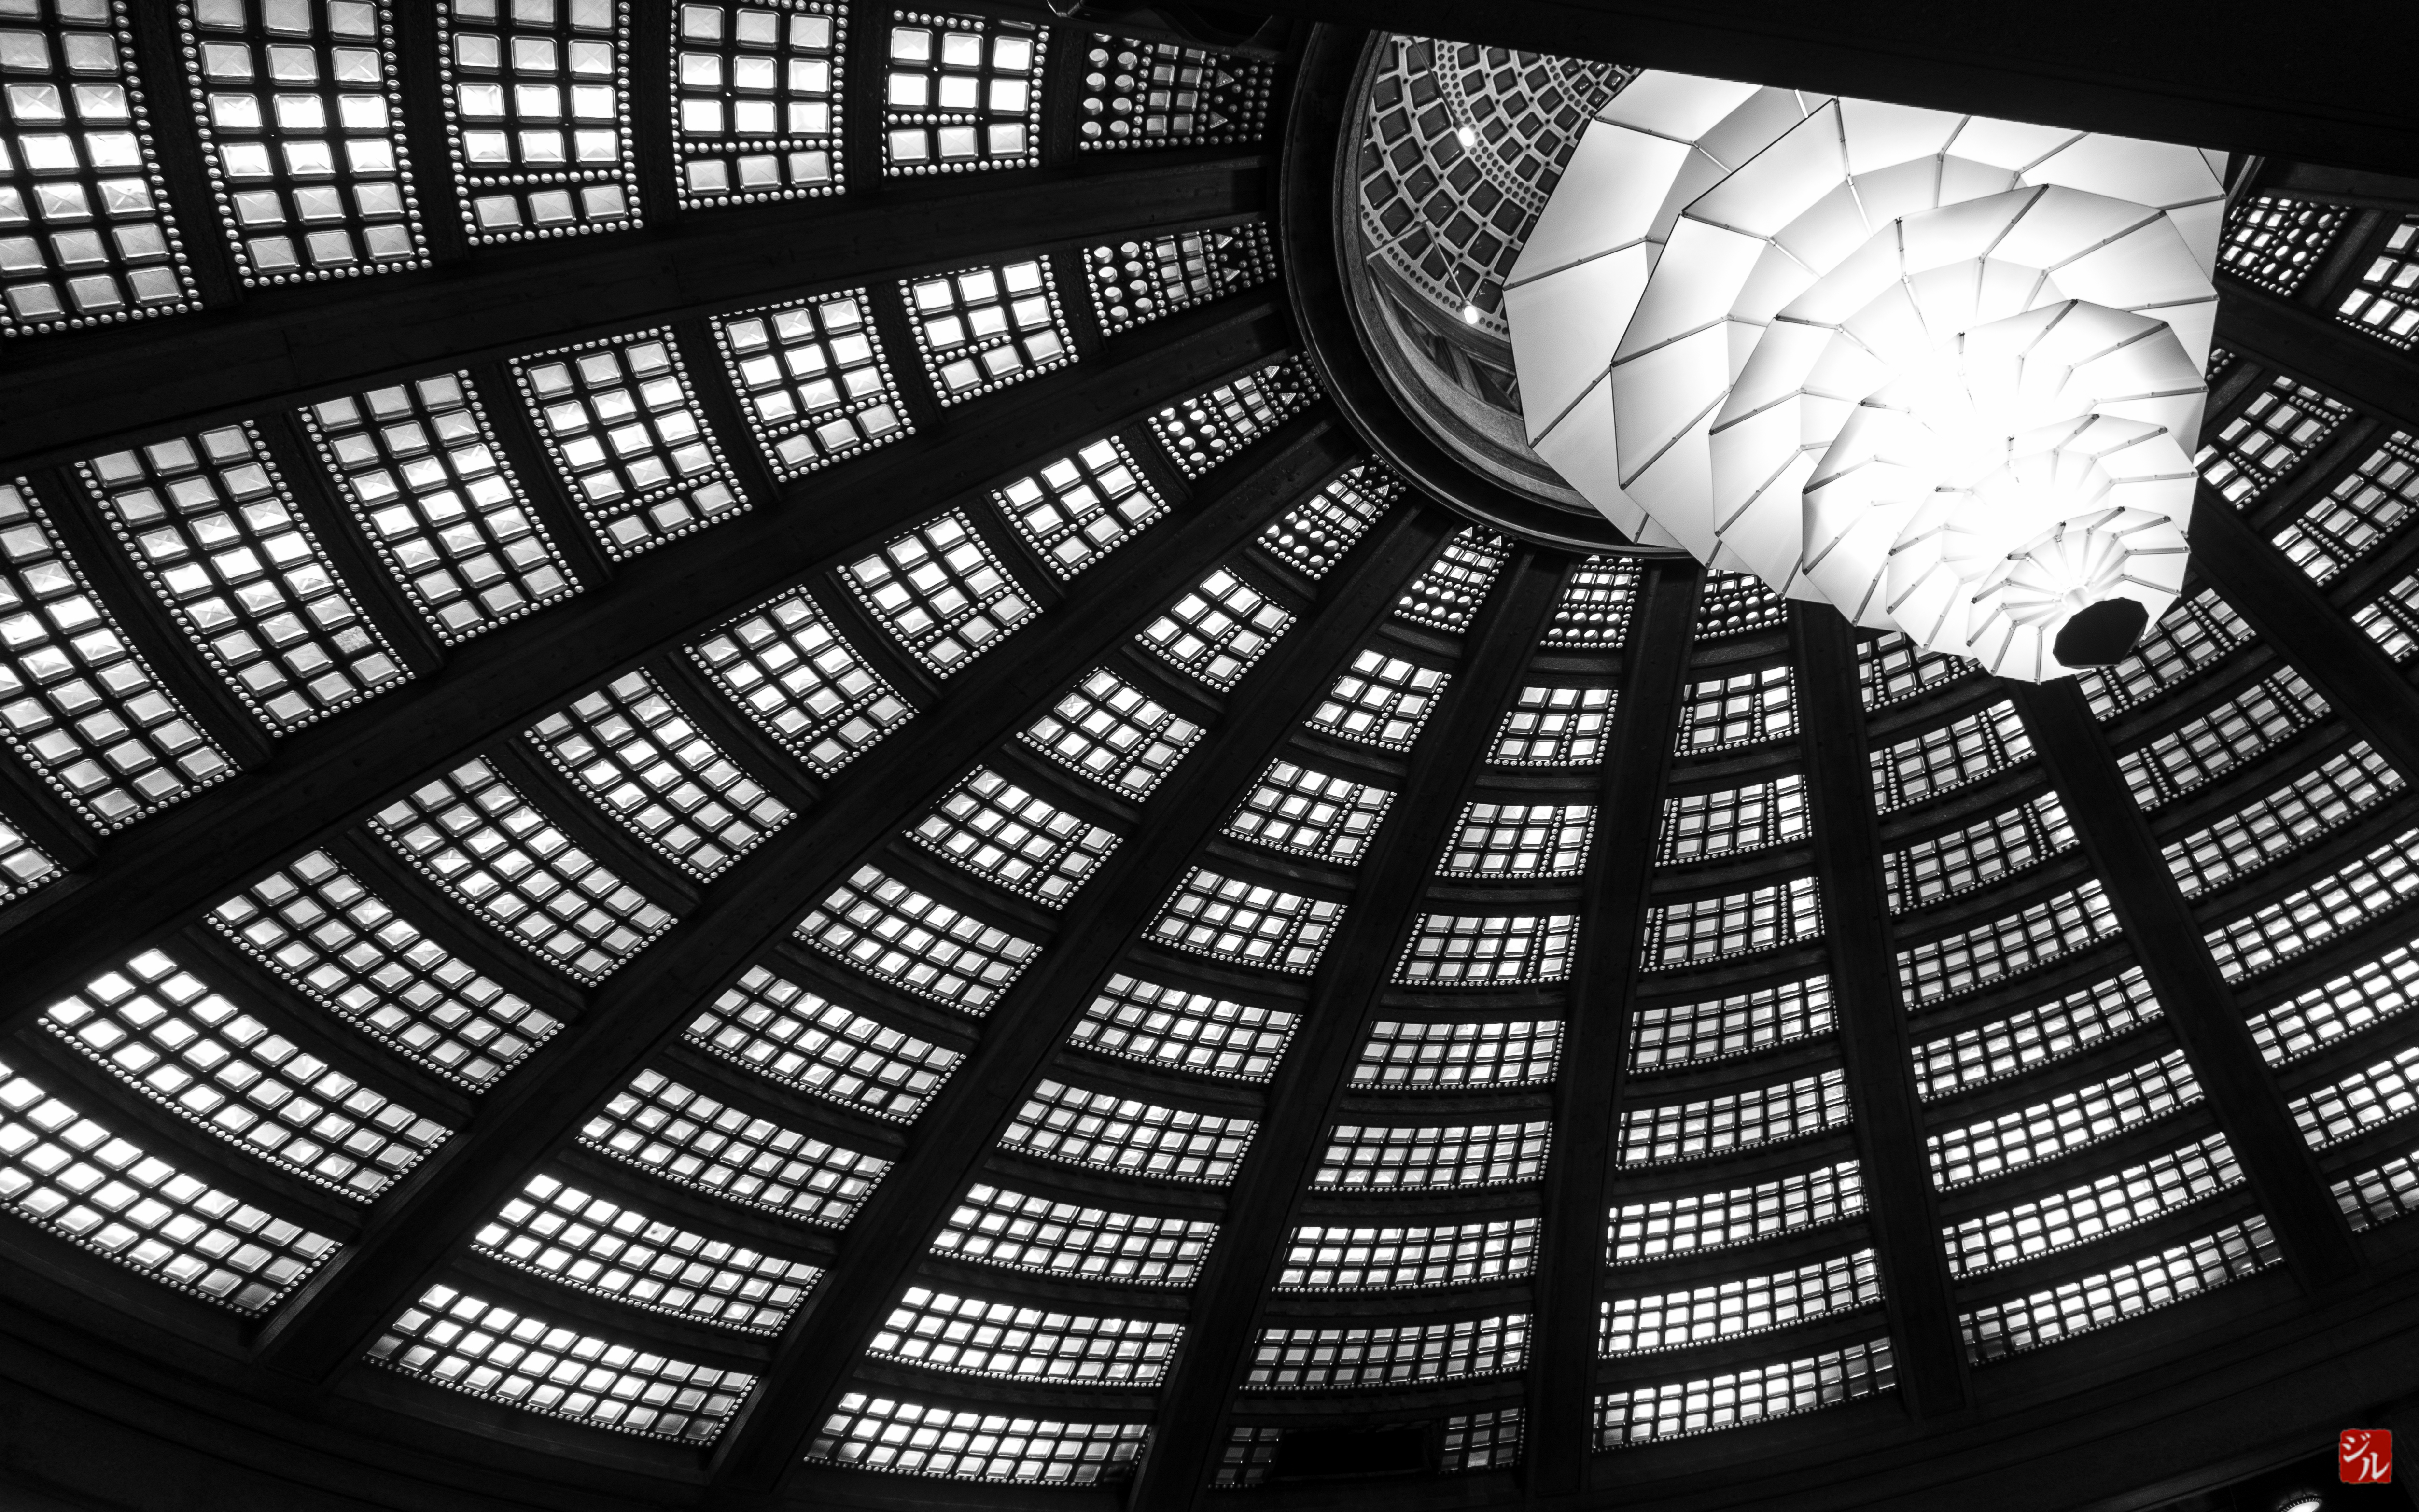
black and white, architecture, paris, france, pattern, line, monochrome, circle, palais, chaillot, design, symmetry, shape, beton, auguste, perret, iena, cese, diena, souverbie, iledefrance, coupole, monochrome photography